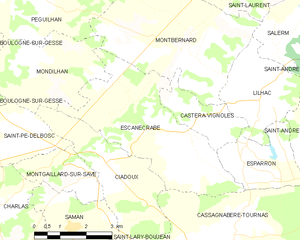
Escanecrabe est une commune française située dans le département de la Haute-Garonne, en région Occitanie.